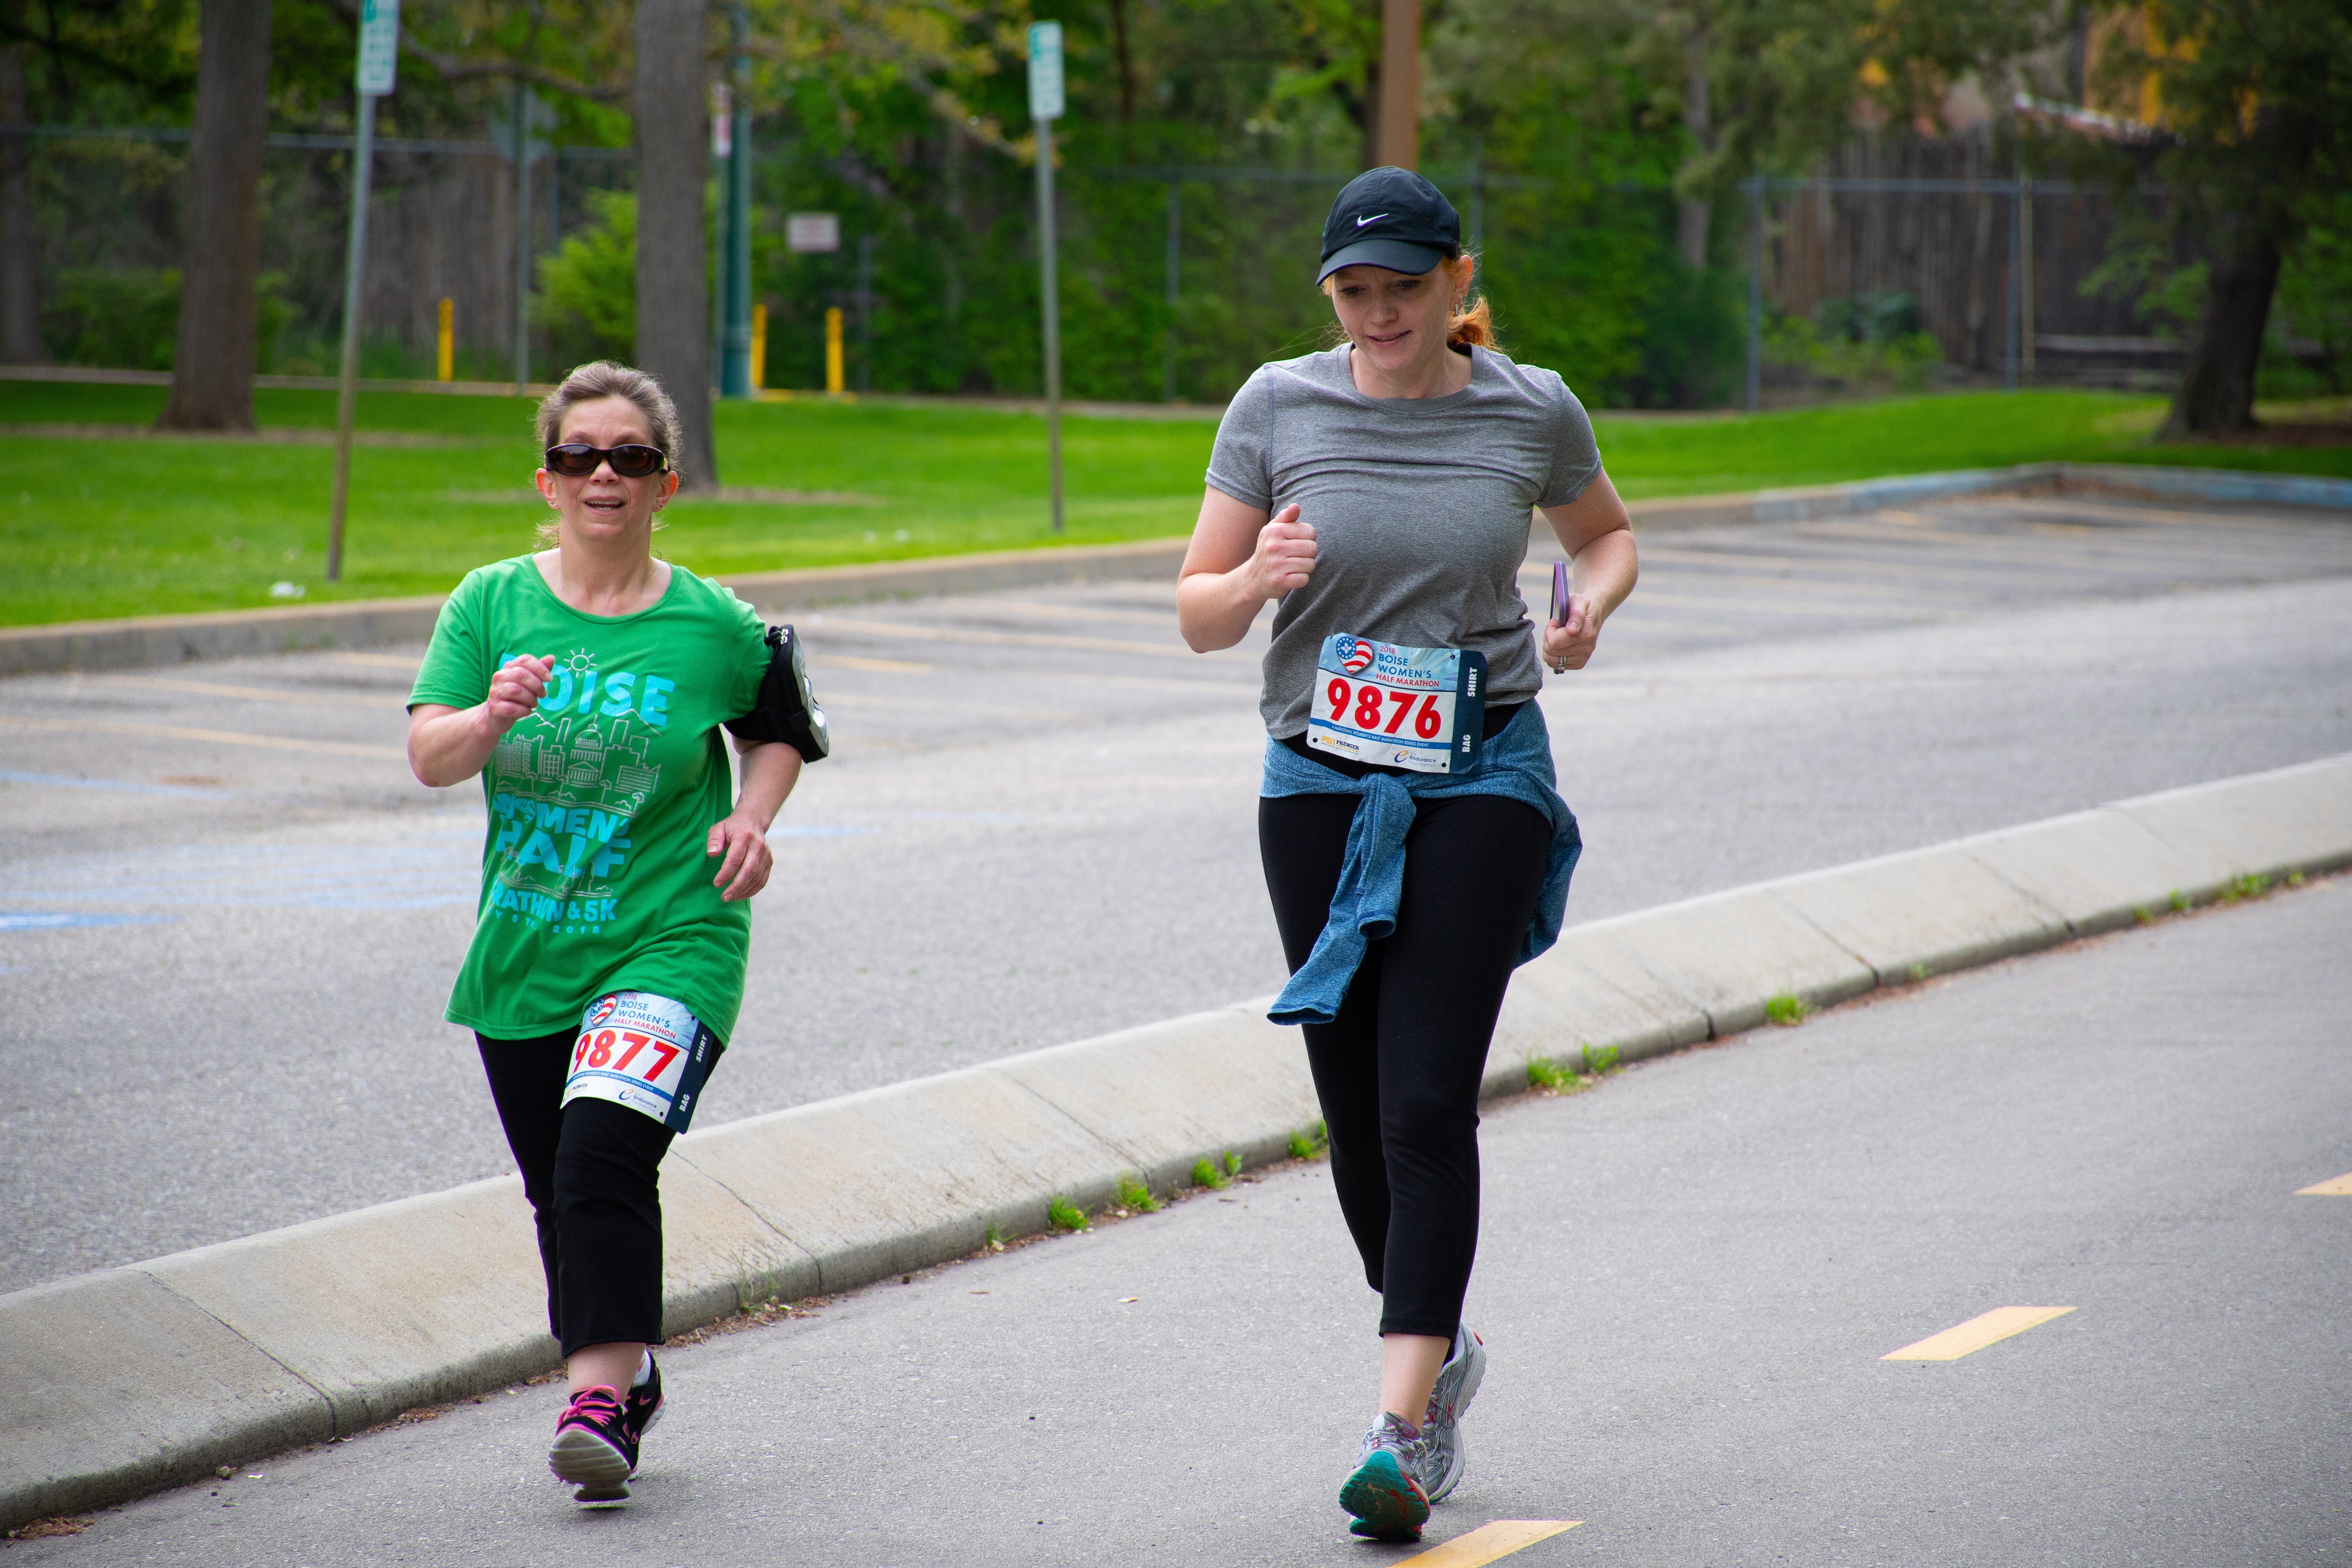
running, long distance running, marathon, outdoor recreation, recreation, athlete, individual sports, sports, exercise, jogging, half marathon, ultramarathon, athletics, endurance sports, fun, physical fitness, duathlon, road, racewalking, cross country running, pedestrian, competition